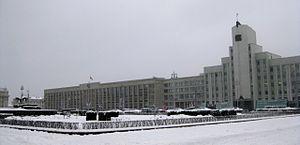
La place de l'Indépendance est la plus grande place de la ville de Minsk. Construite en 1933 d'après un projet de l'architecte Iossif Langbard, elle portait le nom de « place de Lénine » jusqu'en 1991.